Byron Sunderland

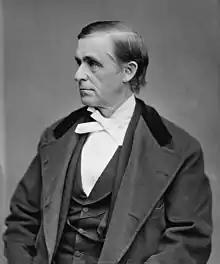
Between 1870 and 1880

Byron Sunderland (November 22, 1819 – June 30, 1901) was an American Presbyterian minister, author, and Chaplain of the United States Senate during the American Civil War.